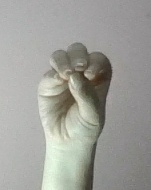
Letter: ha